Cumberland City Council

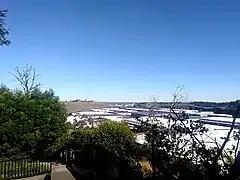
Greystanes/Pemulwuy industrial area, which was formerly a quarry zone.

The former General Manager of Mosman Council (1986–2013), Viv May , who had been serving as the Administrator of the suspended Auburn City Council since February 2016, was appointed as the Administrator, and the long-serving Holroyd General Manager, Merv Ismay, was appointed as interim general manager. The first Special Meeting of Cumberland Council was held on 19 May 2016, at the Granville Town Hall, the historic former seat of the Granville Municipality, which merged with Parramatta in 1949. Subsequent Council meetings alternated between the Merrylands Administration Building and Auburn Civic Centre, until December 2016 when May decided that the Auburn council chambers would be taken over by the Auburn Library, and all council meetings from then to be held at Merrylands.